Japan Airlines Domestic

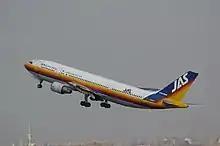
A Japan Air System Airbus A300-600R with the JAL "Arc of the Sun" logo on the body

JAS and Japan Airlines announced their merger in November 2001. It was the first major airline industry realignment in Japan in three decades, and partly a consequence of the slump in worldwide air traffic following the September 11, 2001 attacks in the United States. At the time, JAL had only a 25% share of the Japanese domestic air travel market, half that of rival All Nippon Airways, and saw the merger as a means of providing stronger competition to ANA domestically.